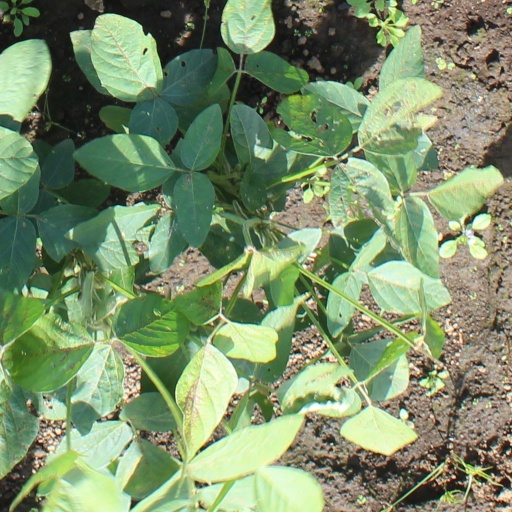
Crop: soybean